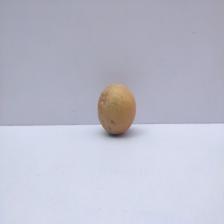
Size: Small